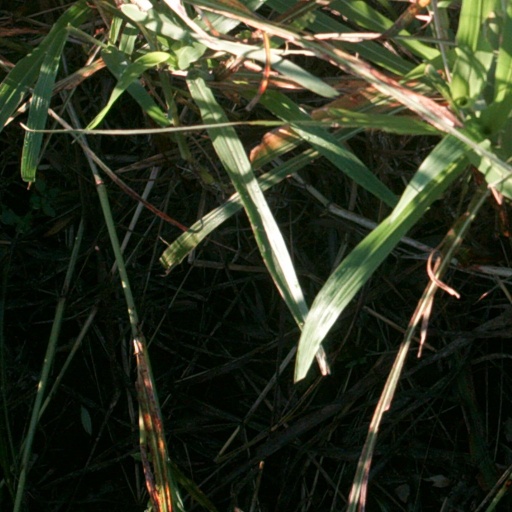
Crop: sorghum